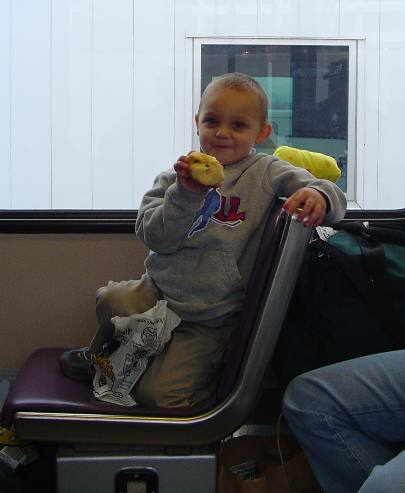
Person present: Yes